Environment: real
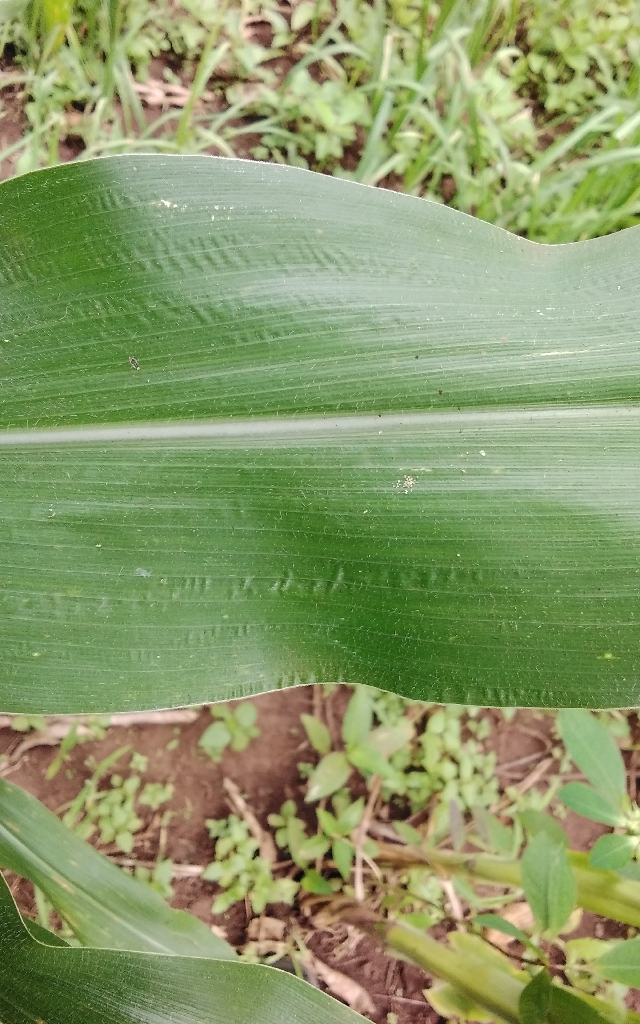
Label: healthy